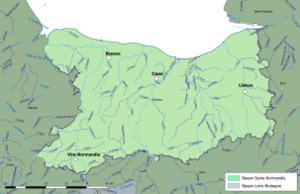
Carte des cours d'eau de longueur supérieure à 10 km et des bassins hydrographiques dans le département du Calvados (France)
La liste des cours d'eau du Calvados présente les principaux cours d'eau, de longueur supérieure à 10 km, traversant pour tout ou partie le territoire du département français du Calvados dans la région Normandie.